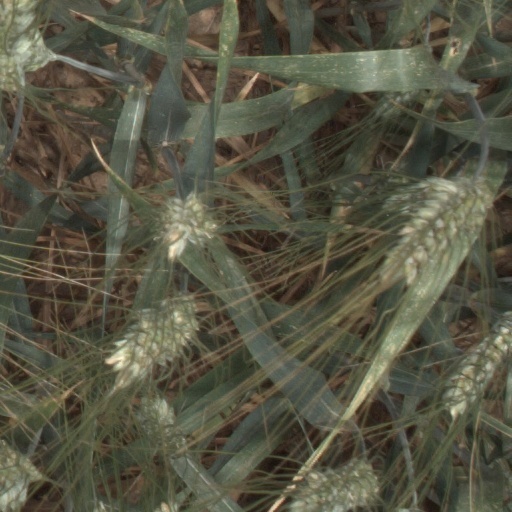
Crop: wheat